South Carolina Gamecocks football under Steve Spurrier

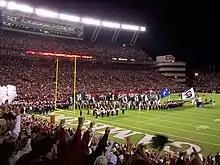
South Carolina in 2006

On October 25, 2004, Florida head coach Ron Zook was fired. Spurrier was considered a top candidate to return as head coach of the Gators. Publicly, he expressed a moderate amount of interest in the position, and his return to Florida was considered a strong possibility. However, he was not offered the job outright, and it would later be speculated that Spurrier was bothered by having to interview for the job. He was also reportedly bothered by a number of other things that Florida had done, and he would later say that he still felt that twelve years with one program is enough. Spurrier was also reportedly intrigued by the long-shot possibility of returning to the NFL with the Miami Dolphins, and his name was being mentioned in several other college job possibilities, including North Carolina, Texas, South Carolina, and Washington.